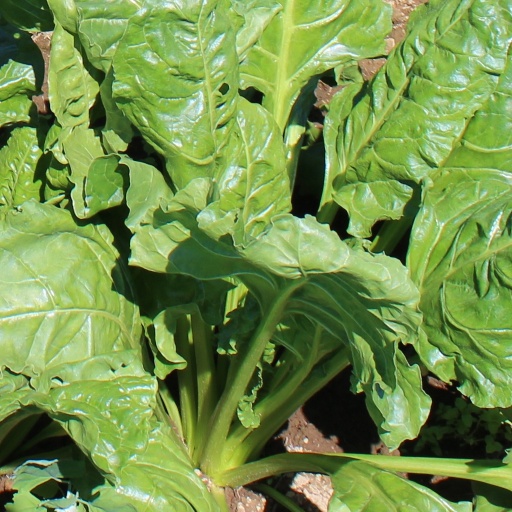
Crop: sugar beet